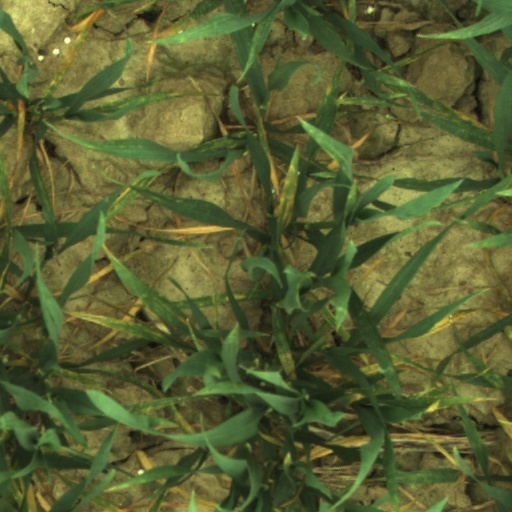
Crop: wheat